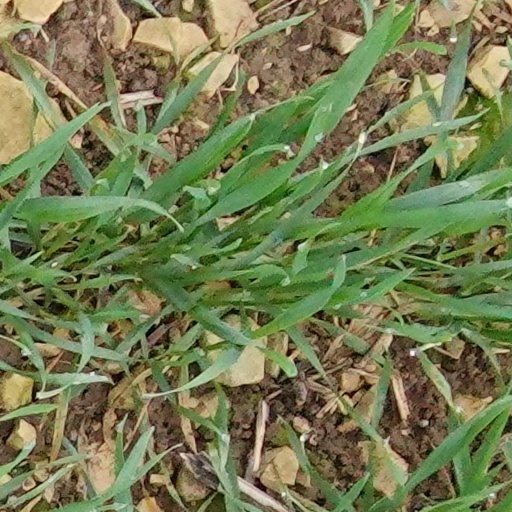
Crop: wheat